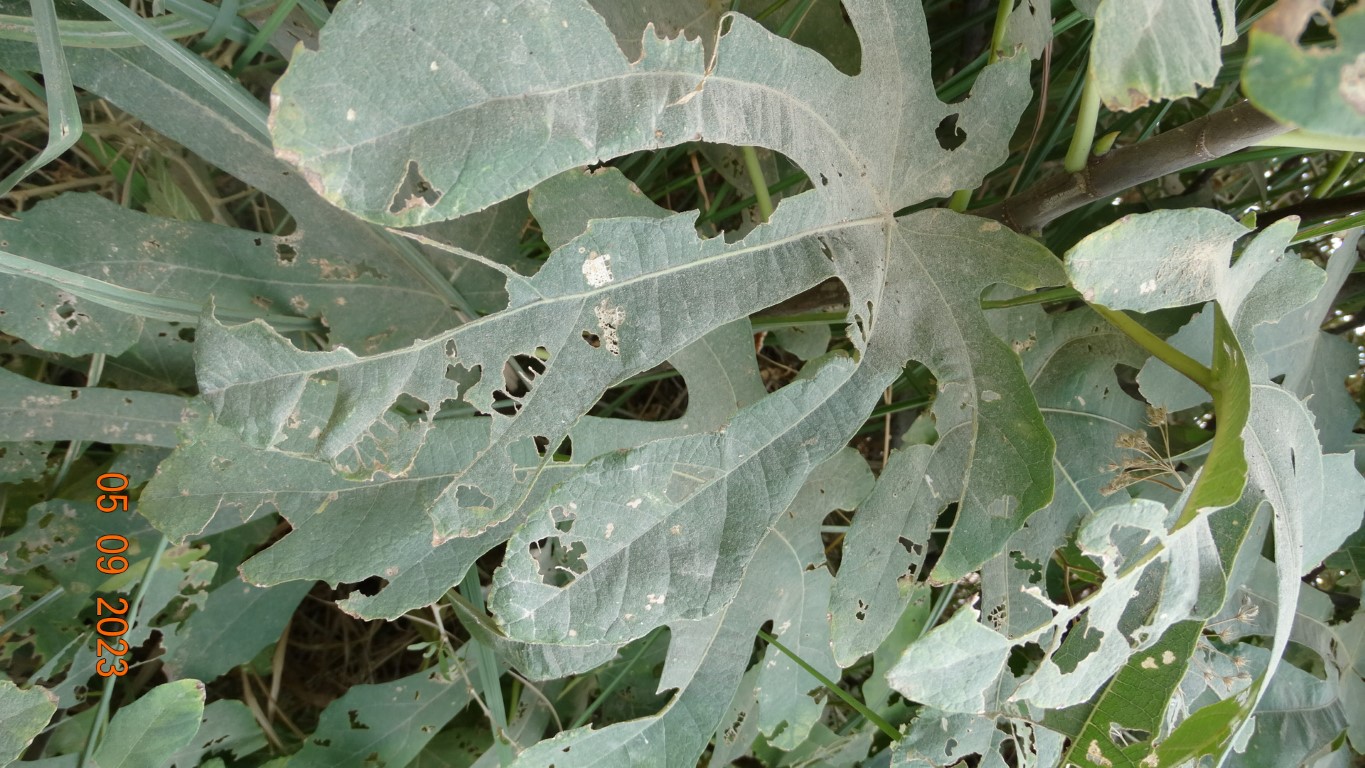
Label: infected